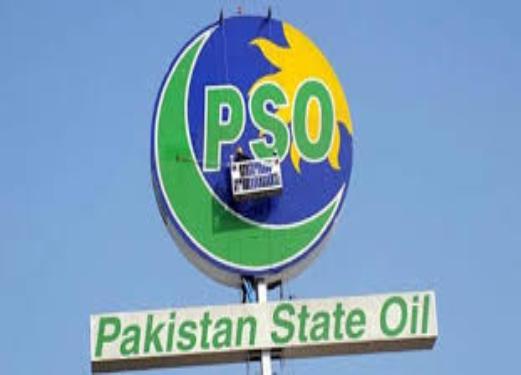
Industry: Transportation